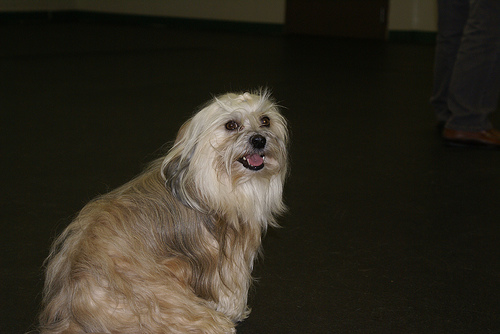
Animal: dog
Breed: havanese